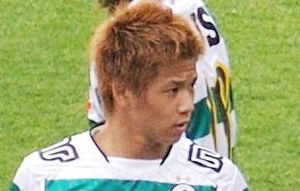
Hiroki Kawano
Hiroki Kawano er en japansk fodboldspiller, som spiller for den japanske fodboldklub Tokyo Verdy.